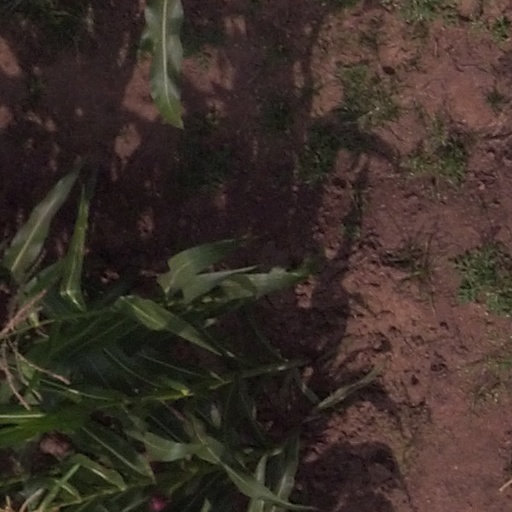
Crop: maize; corn